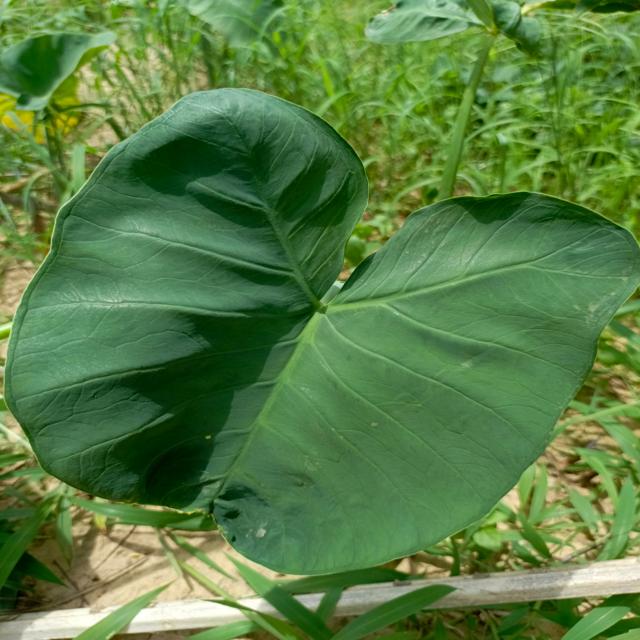
Label: Healthy